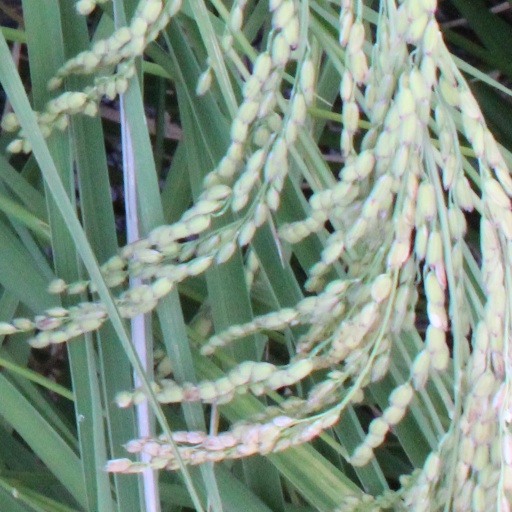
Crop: rice